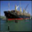
Label: ship